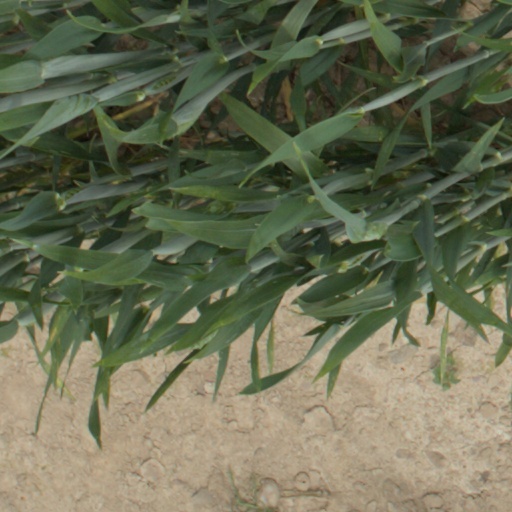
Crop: wheat